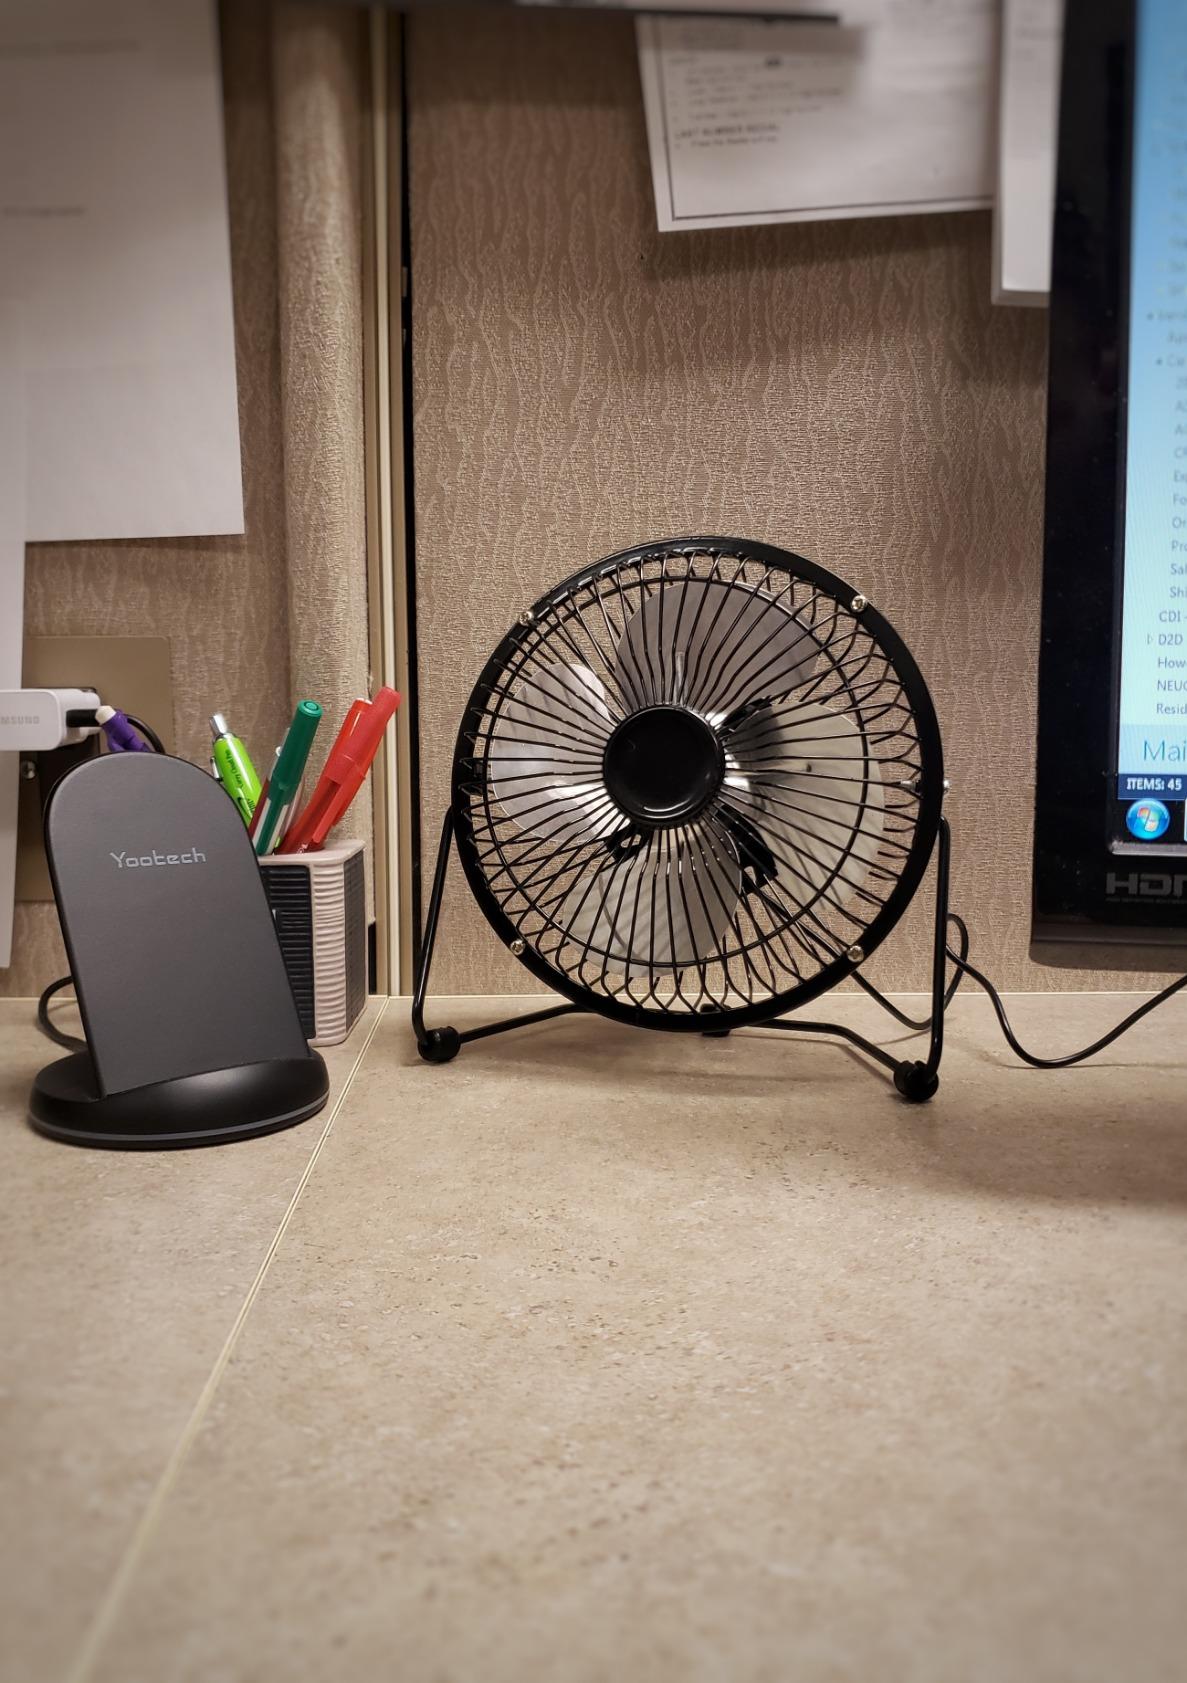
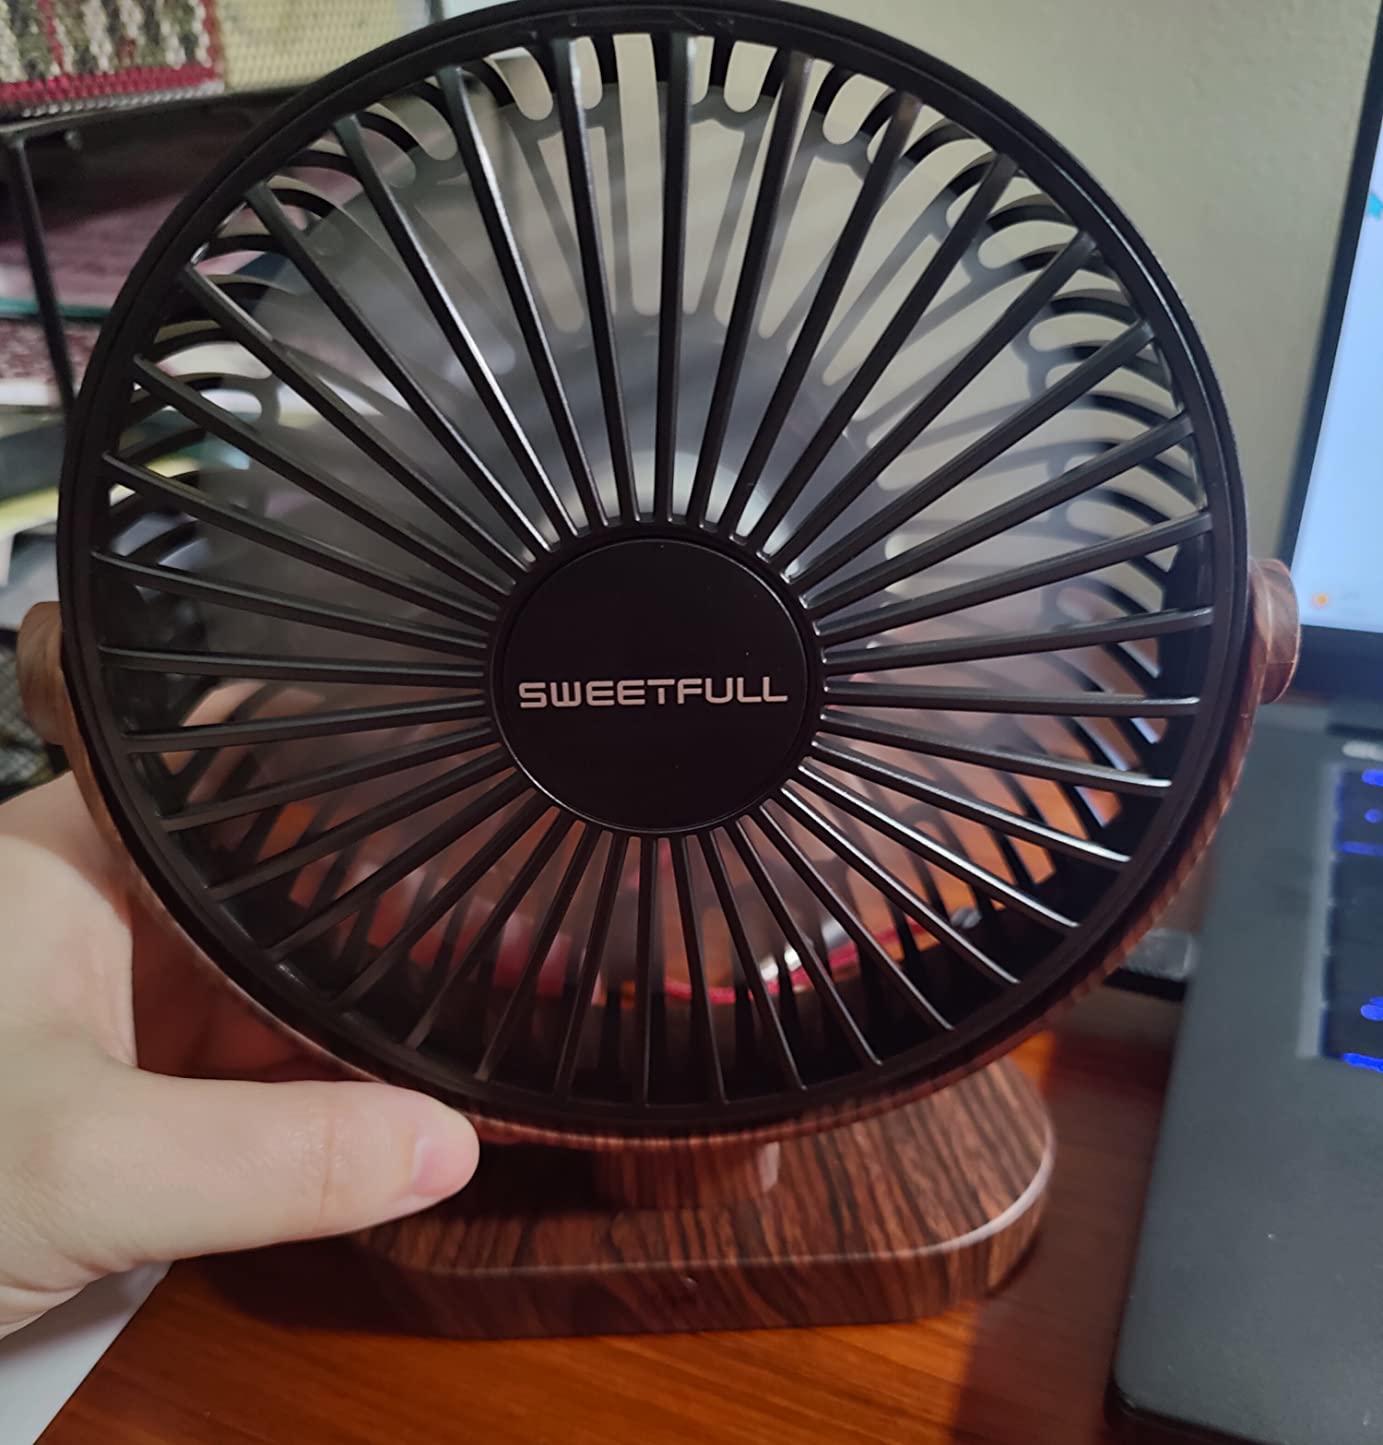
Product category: fan
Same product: no